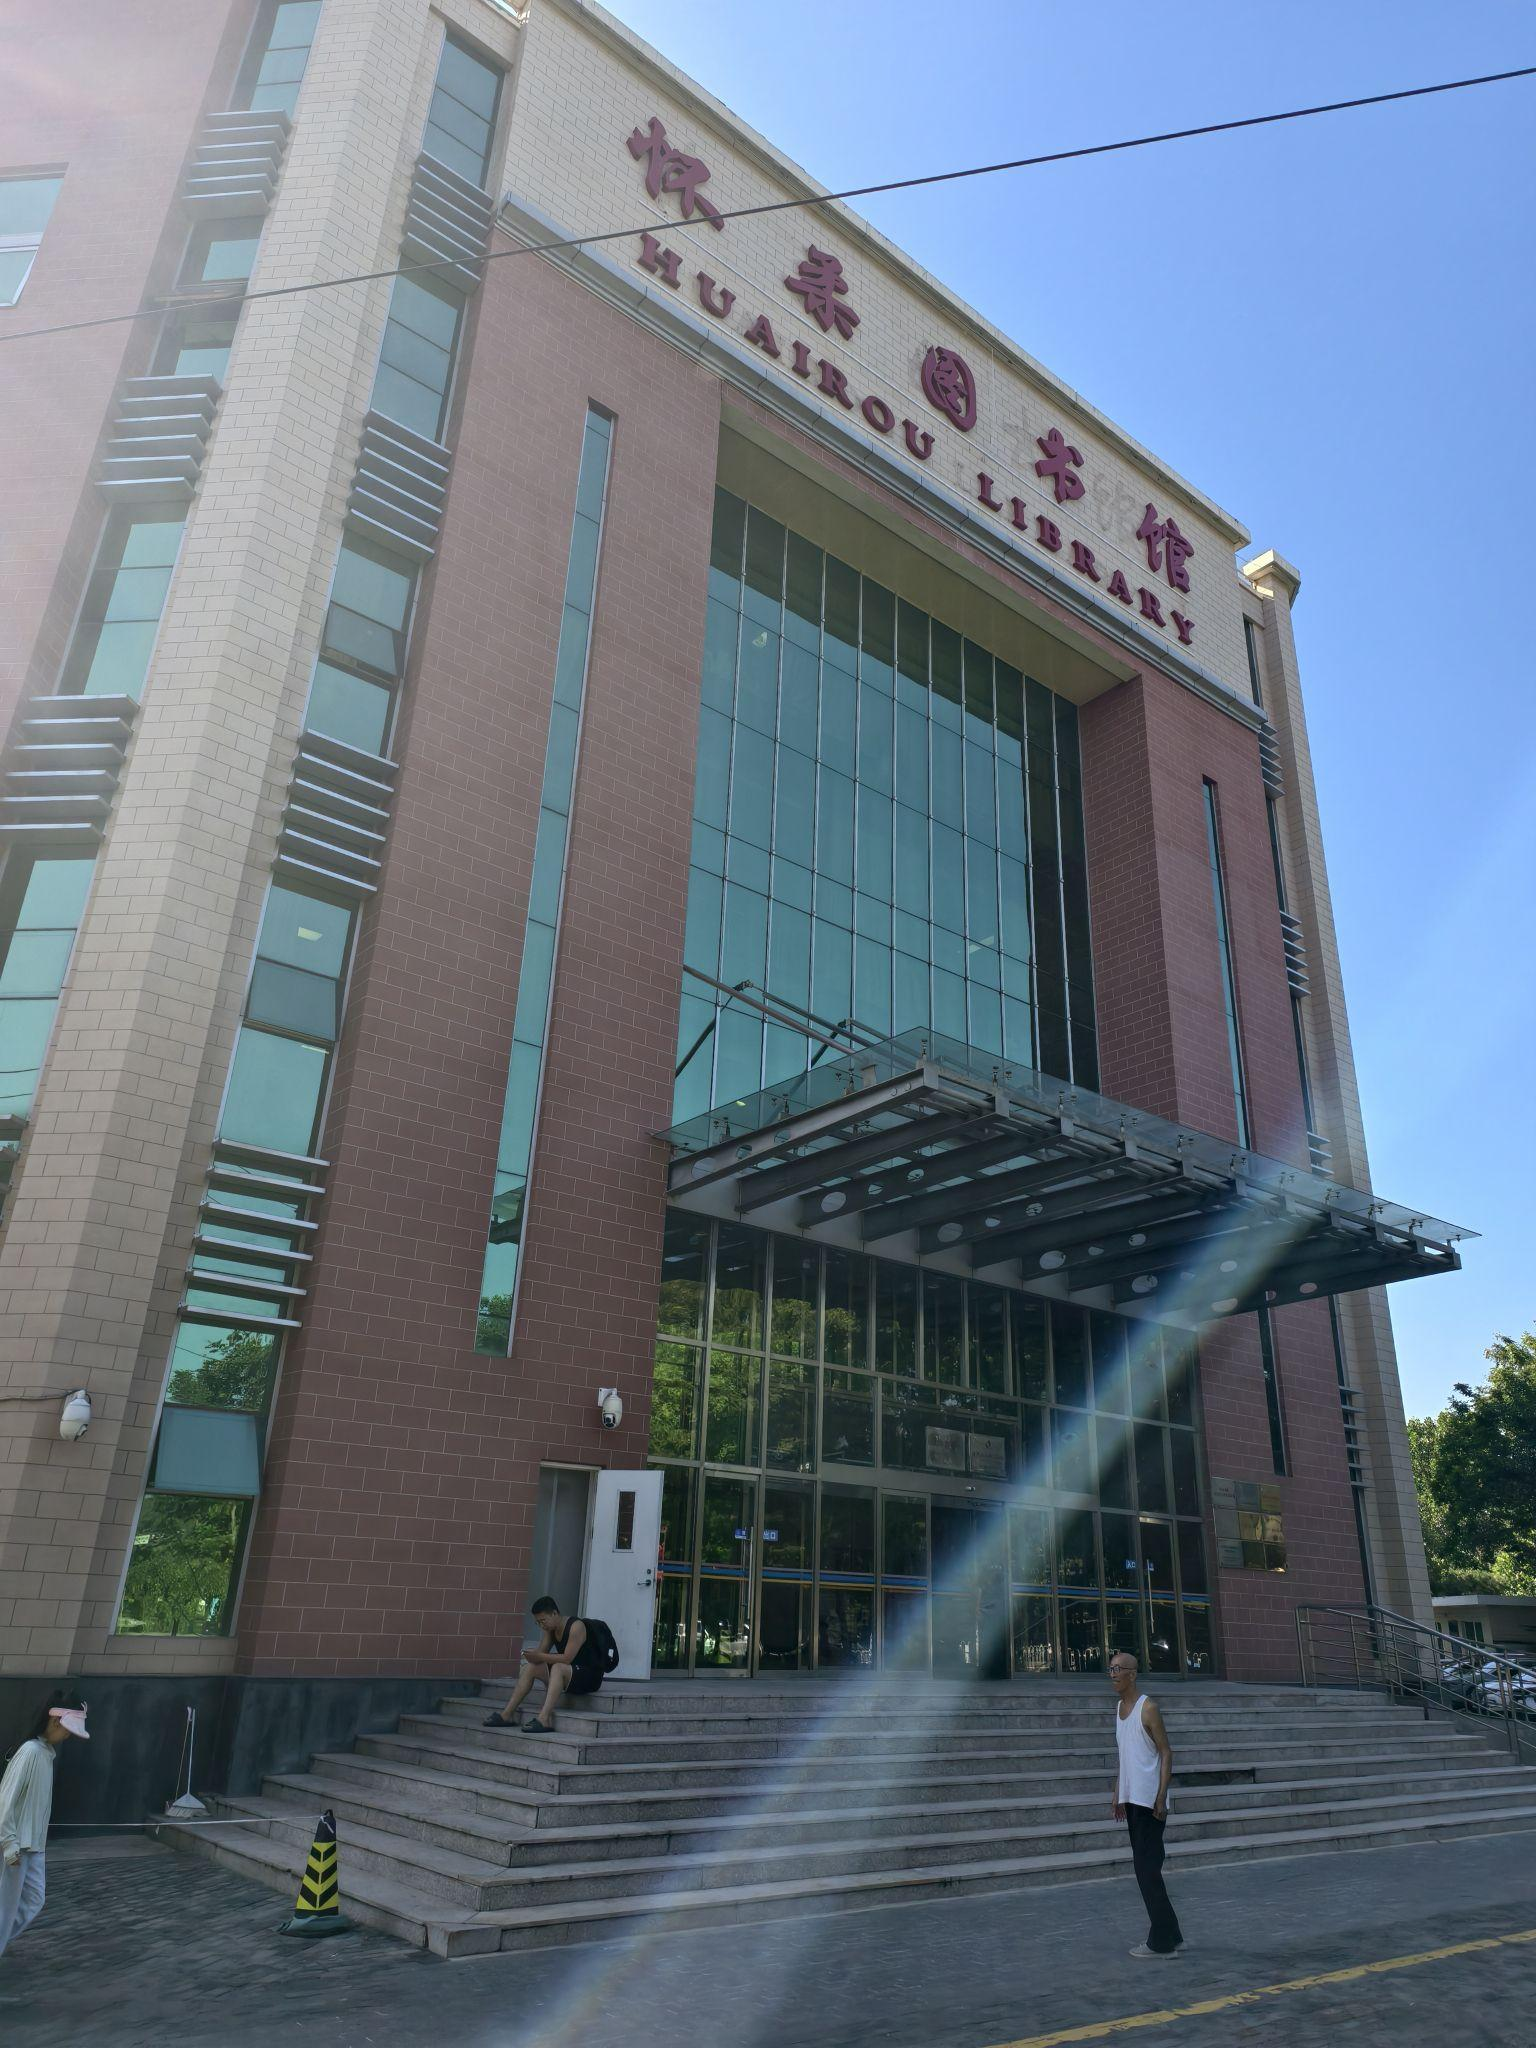
地标名称：怀柔图书馆(京加路)
所在城市：北京市·怀柔区